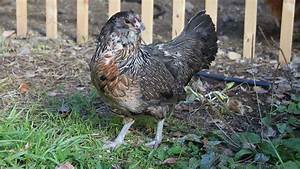
Label: gallina